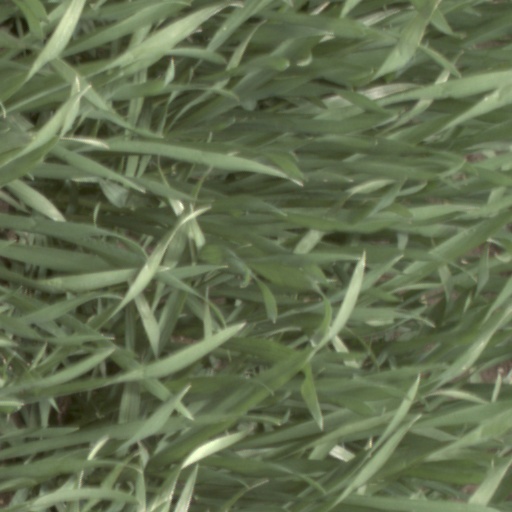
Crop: wheat